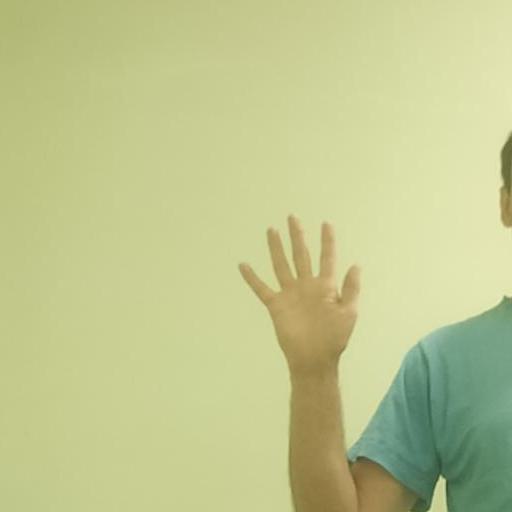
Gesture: palm